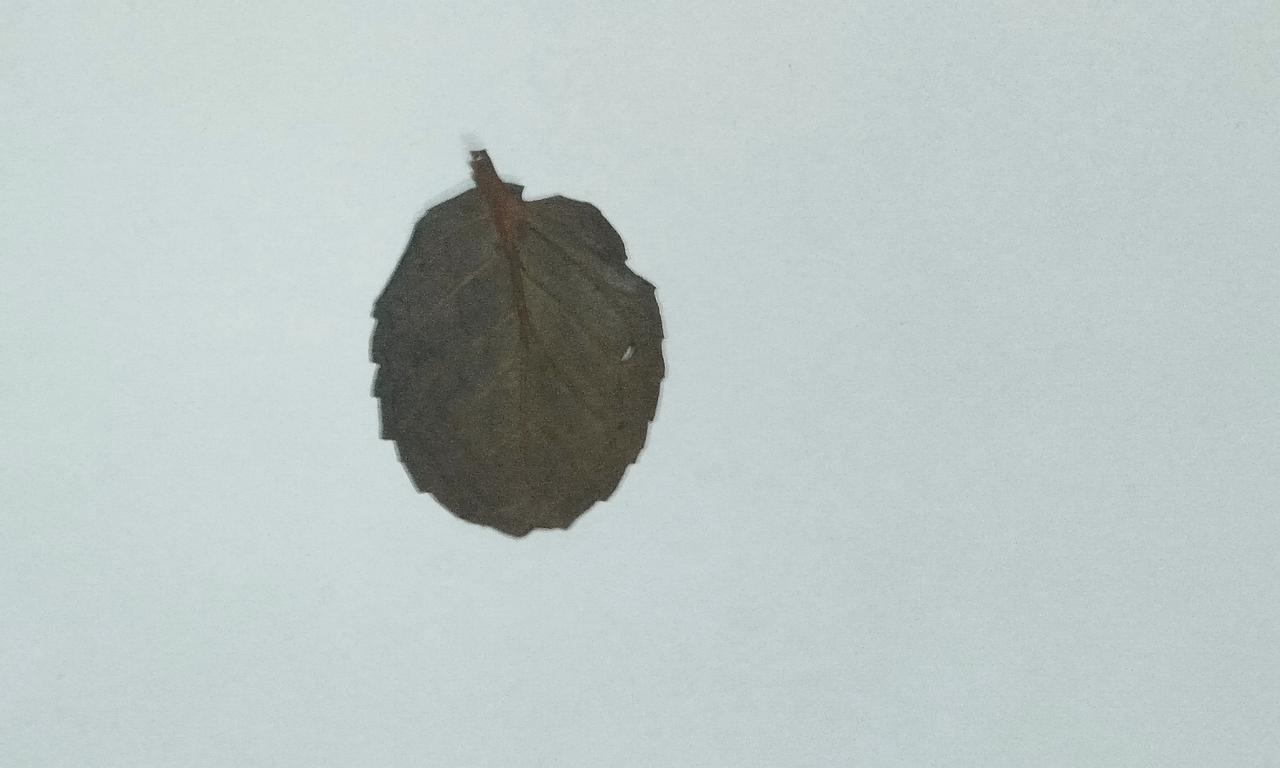
Label: Dried